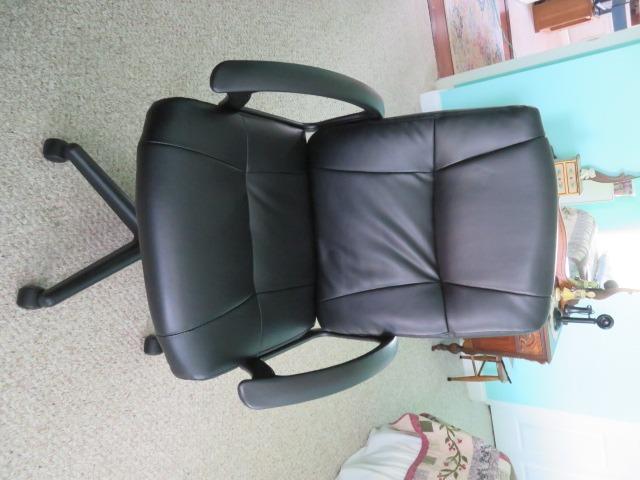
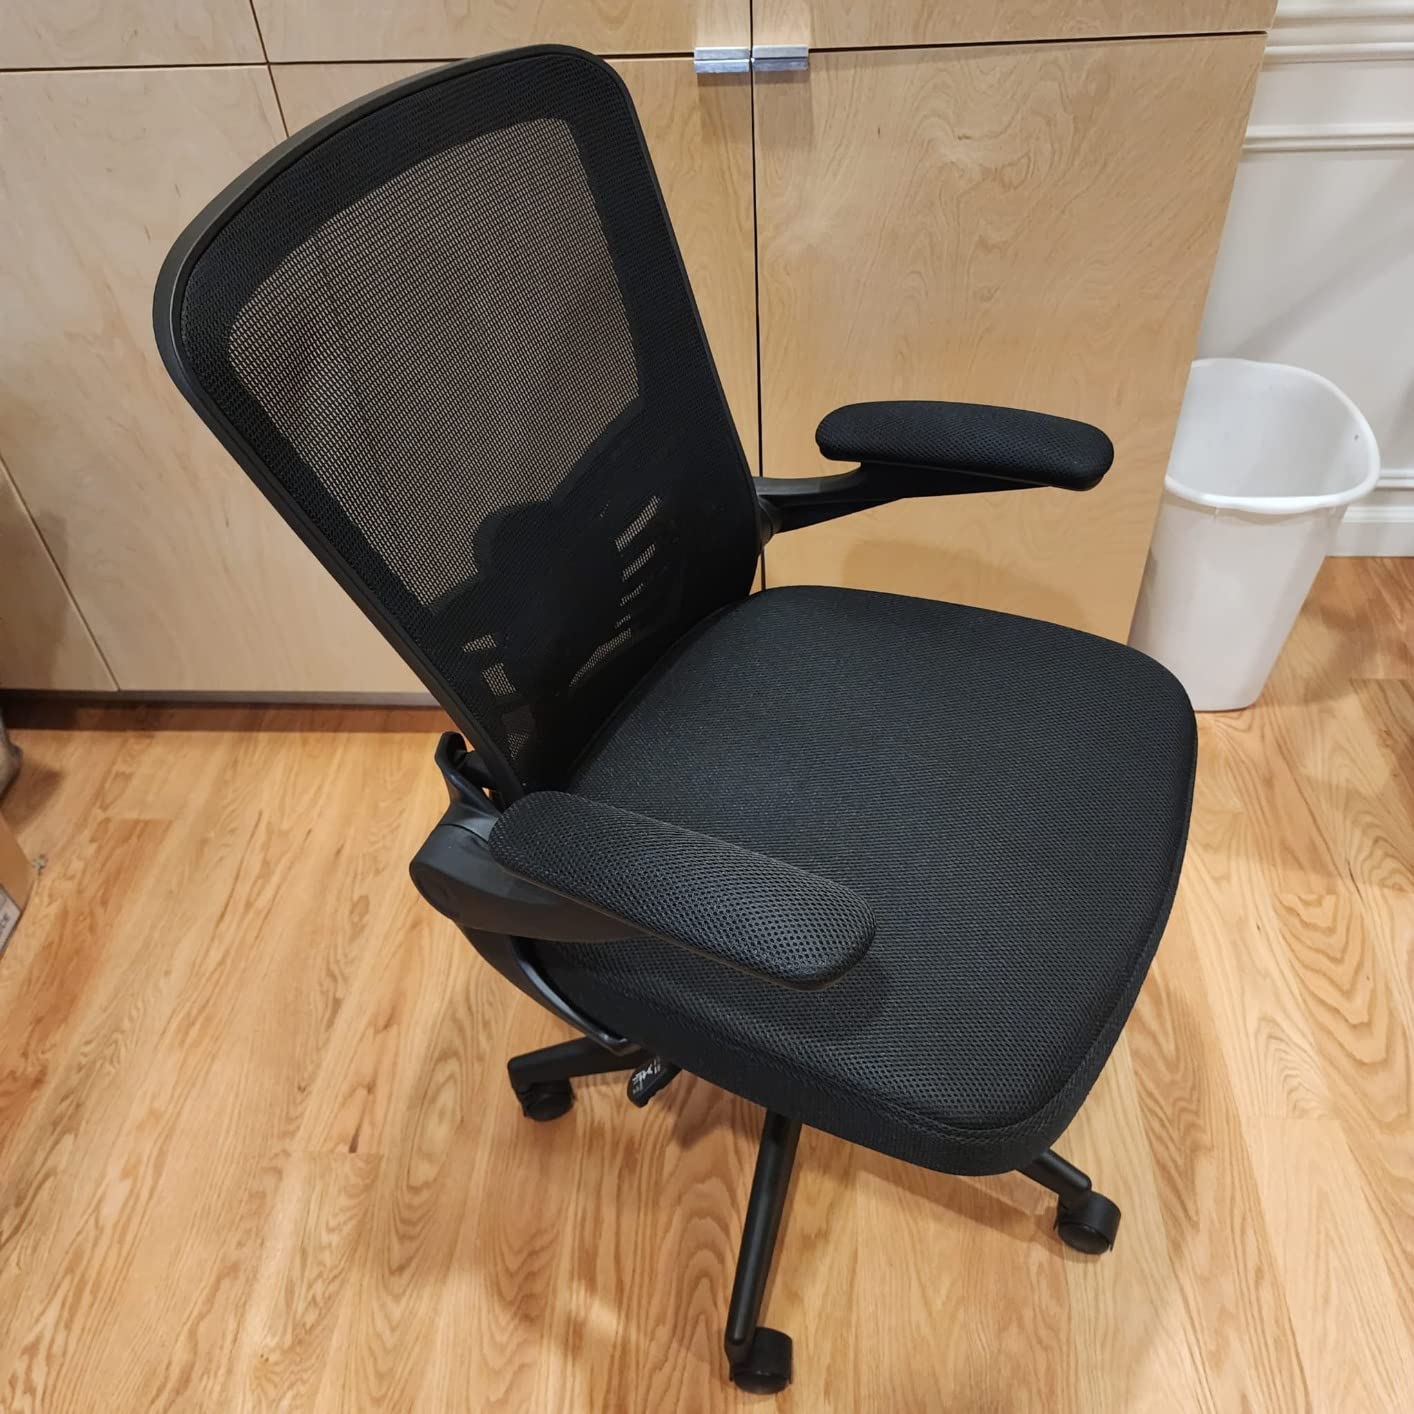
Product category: items_chair
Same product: no